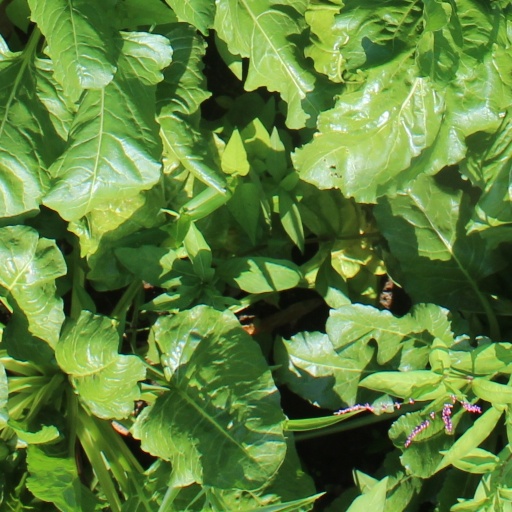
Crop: sugar beet